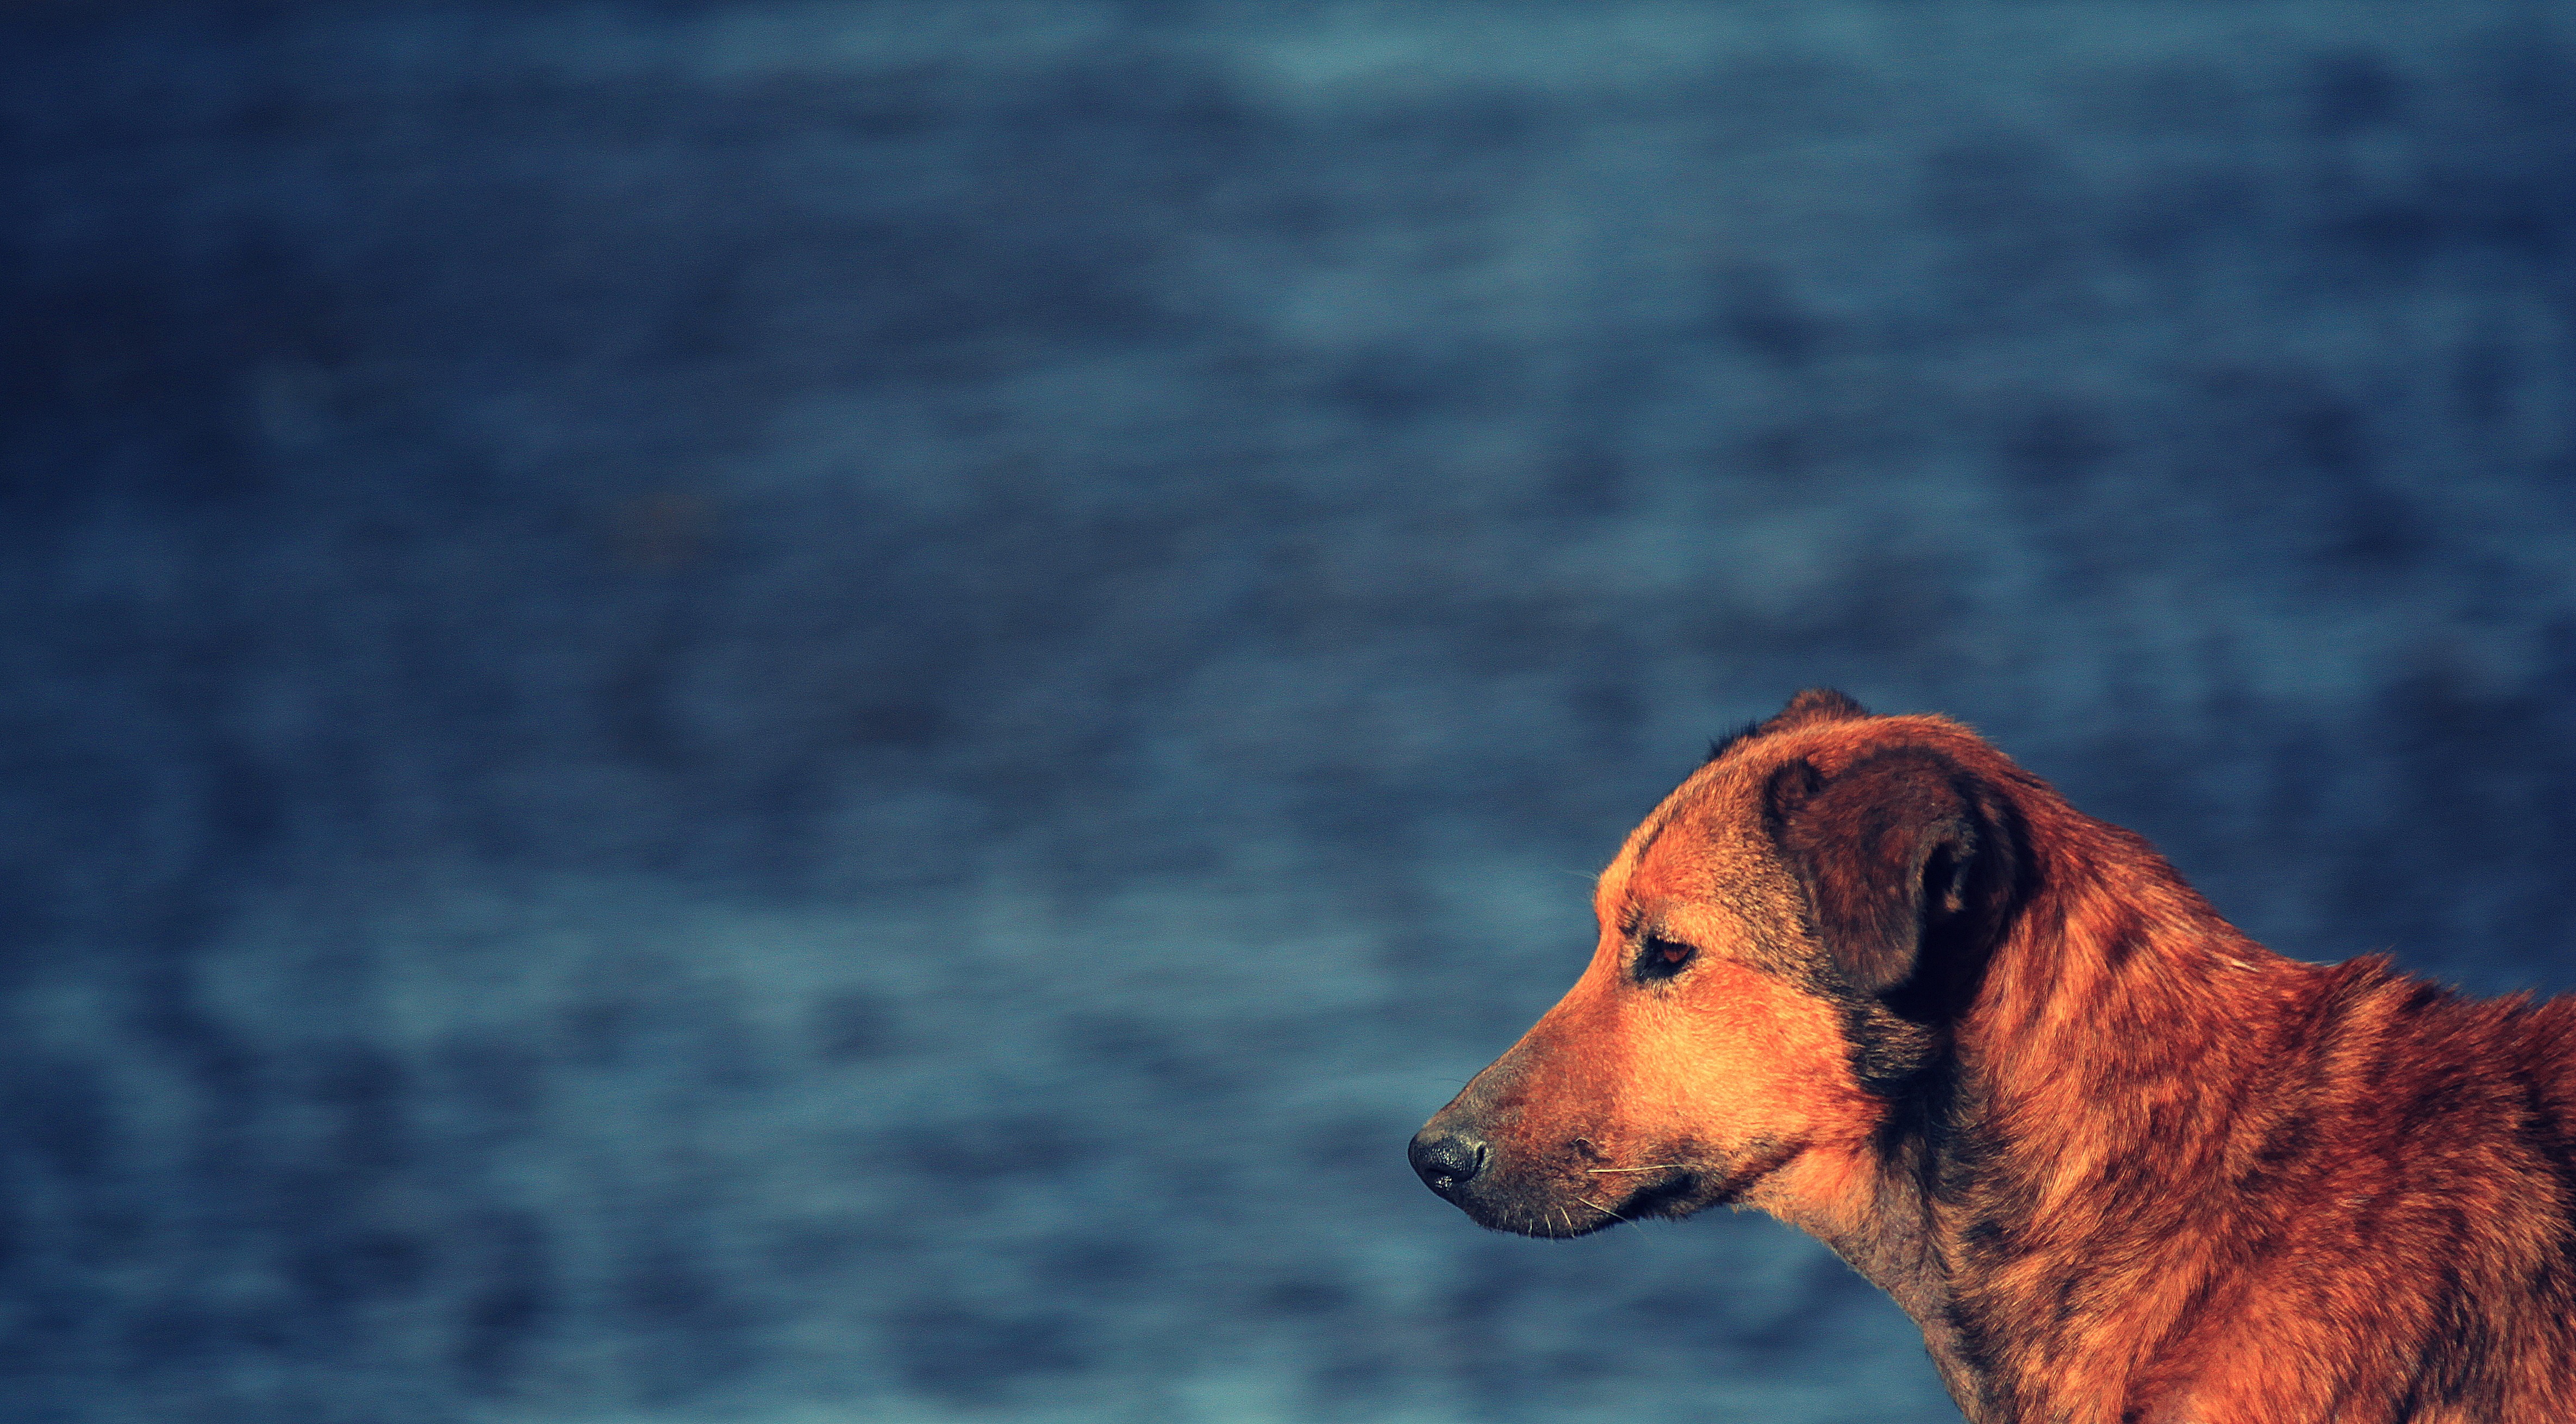
water, dog, canine, river, pet, mammal, blue, hound, close up, pets, animals, vertebrate, dog head, tramp, dog like mammal